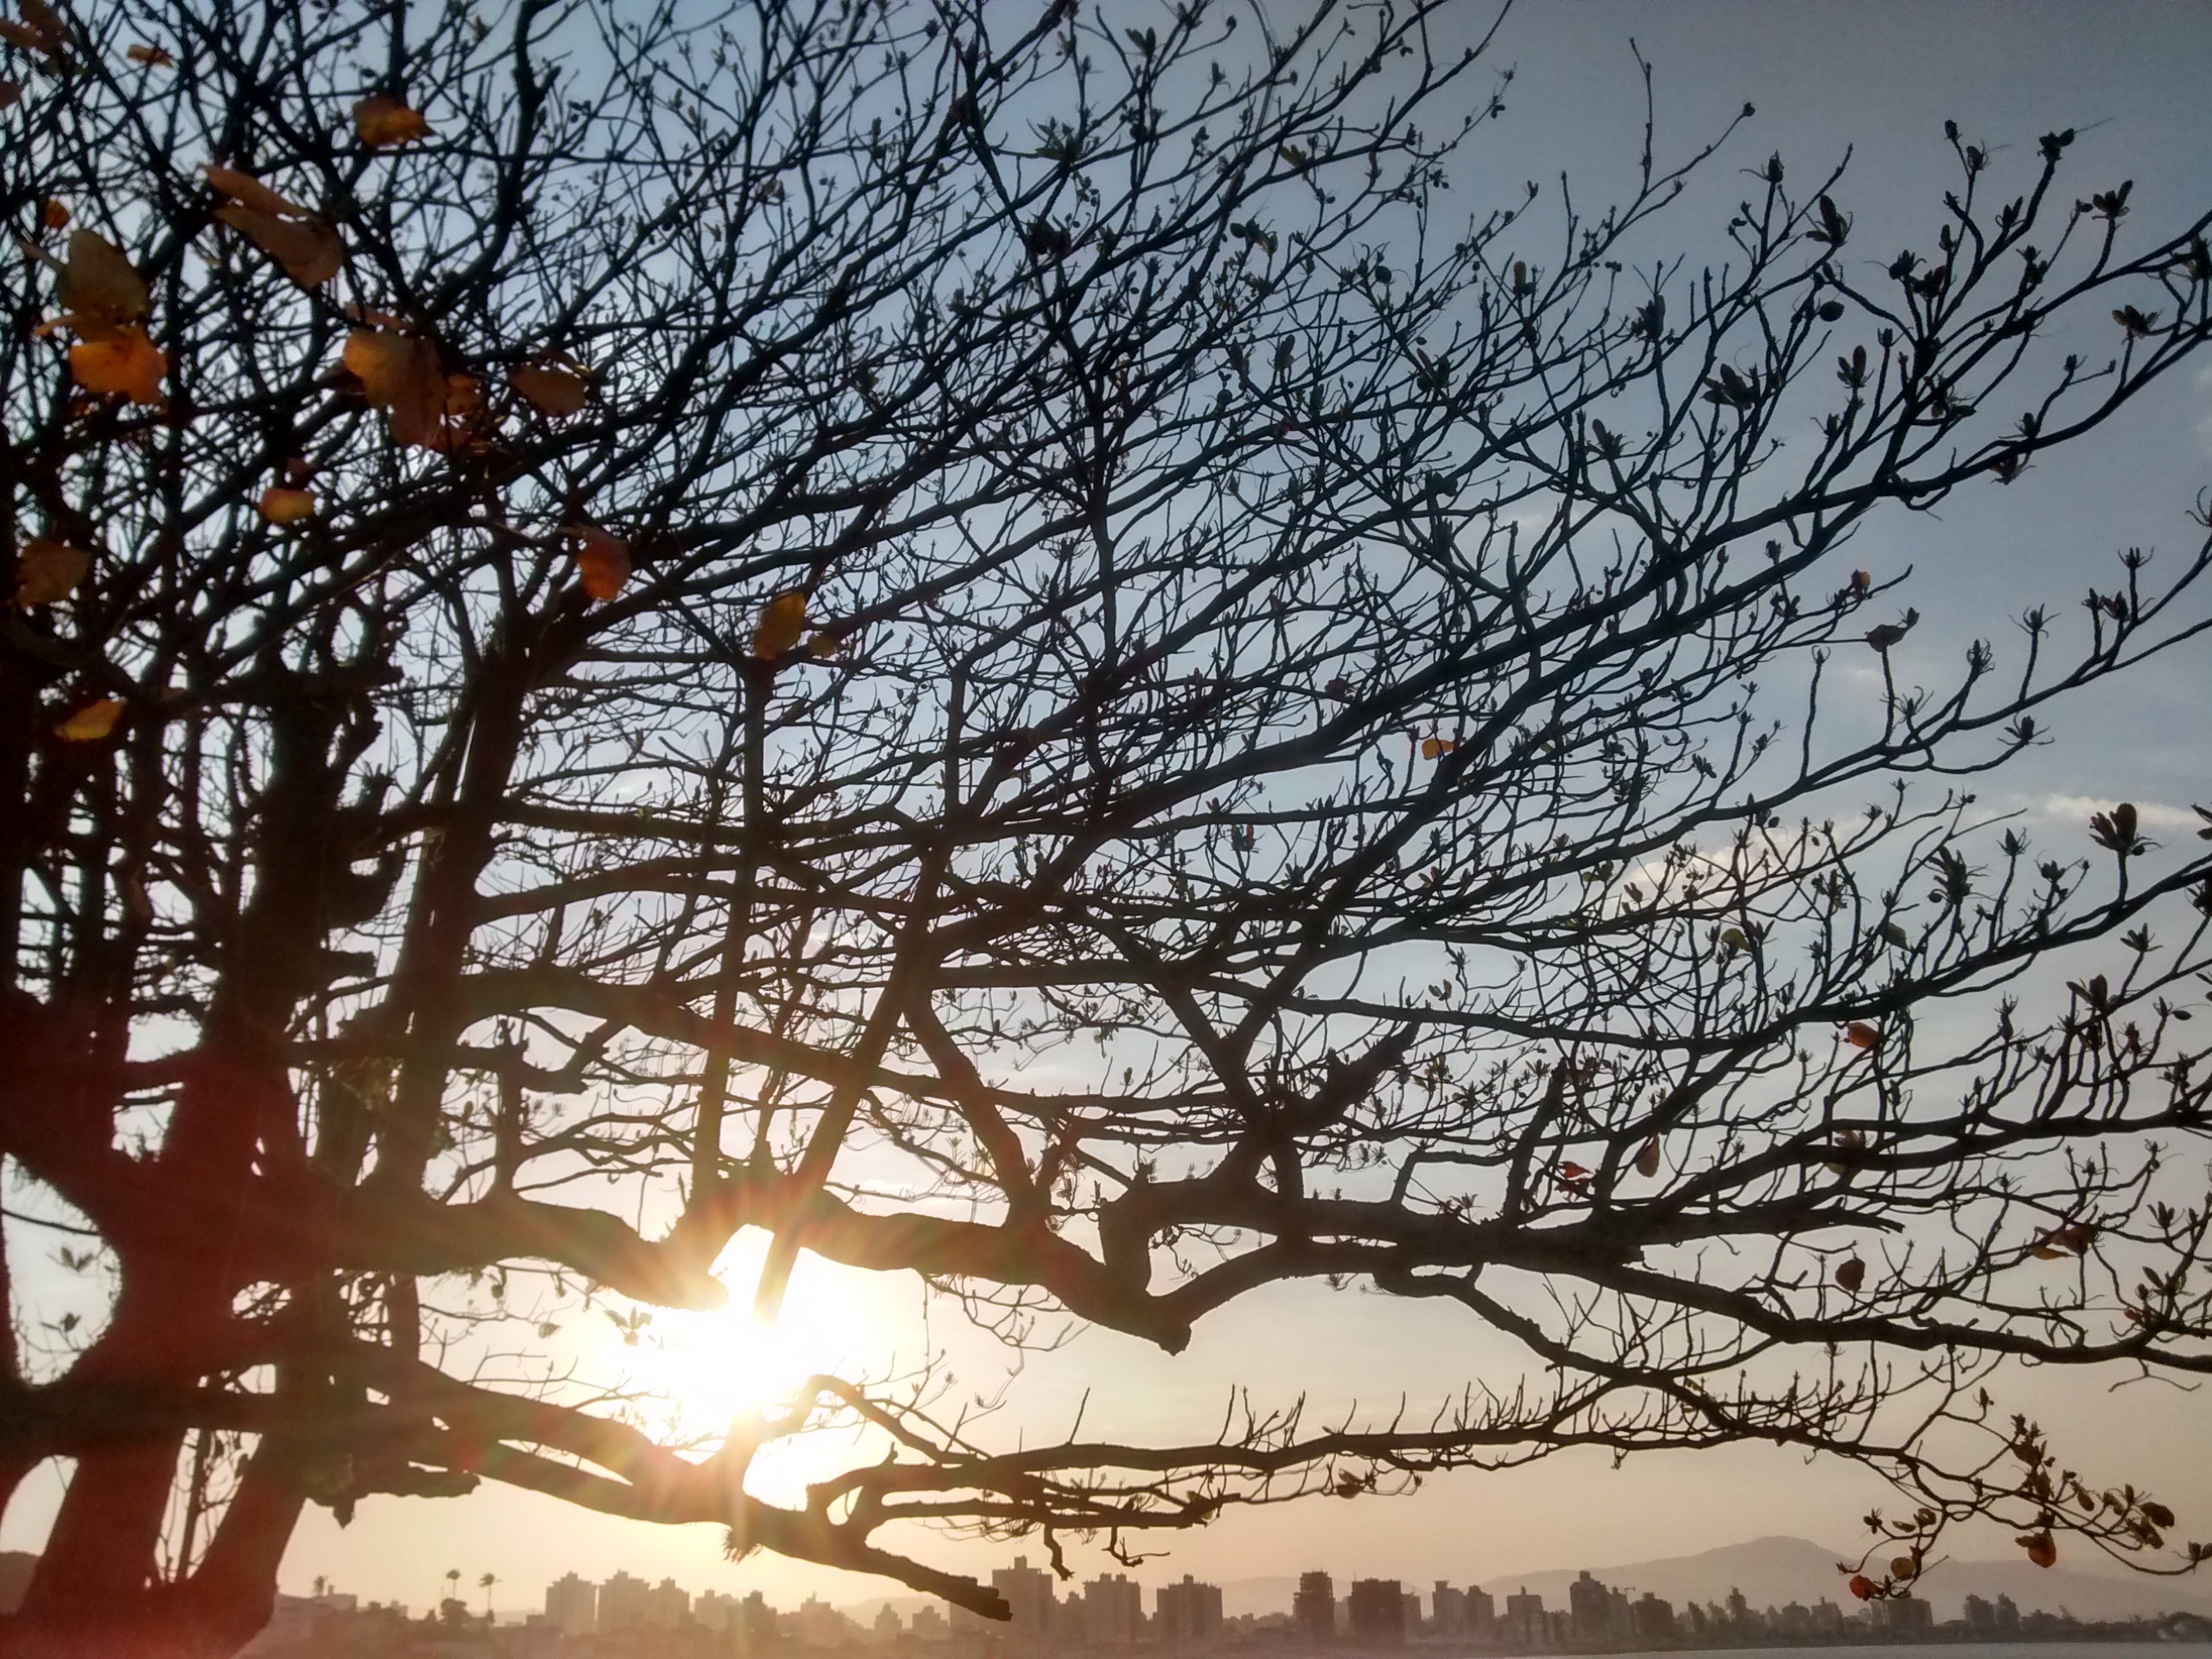
landscape, tree, nature, branch, snow, winter, plant, sky, sunset, sunlight, morning, leaf, flower, dawn, evening, twilight, autumn, season, eventide, end of afternoon, atmospheric phenomenon, woody plant, strong samir, eder fl vio mauro